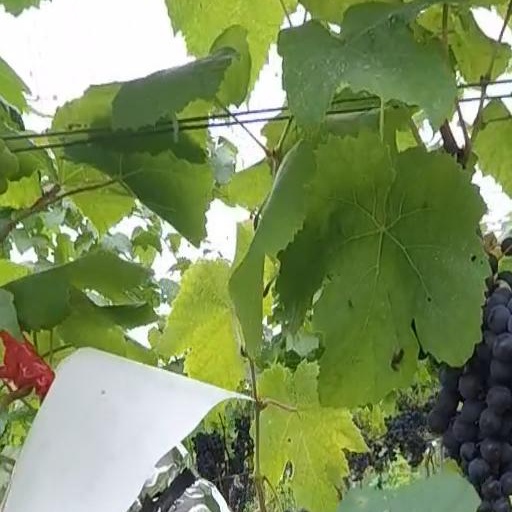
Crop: grape